Battle of Arcole

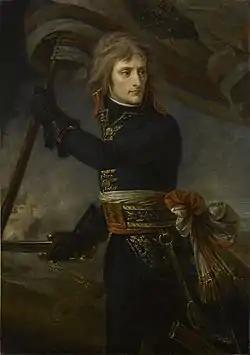
"Bonaparte at the Bridge of Arcole", by A.-J. Gros, (1797), Château de Versailles.

On 1 November, the Friaul Corps began crossing the Piave. Bonaparte elected to attack the Austrians on the Brenta and called Augereau and Macquard east to join Masséna. In the Second Battle of Bassano on 6 November, the Austrians held off Bonaparte's attacks. French losses numbered 3,000 killed, wounded, and missing, plus an additional 508 men and one howitzer captured. In this hard-fought engagement, the Austrians lost 534 killed, 1,731 wounded, and 558 captured for a total of 2,823 casualties. Bonaparte quickly pulled back to Verona.